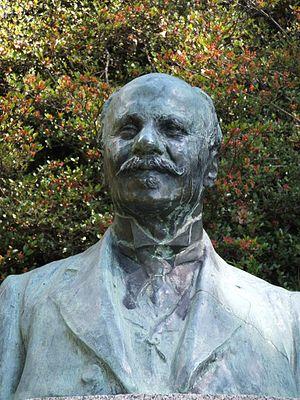
La Réserve naturelle du Parco Burcina - Felice Piacenza est une zone boisée de 57 hectares environ divisée entre les communes de Pollone et Biella, créée en 1980.